Natalie Pack

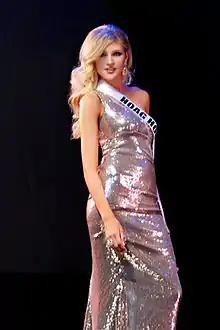
Natalie in 2012

Natalie Ann Pack (born March 30, 1989) is an American fashion model and real estate agent who held the title of Miss California USA 2012. She is also known for competing on "America's Next Top Model, Cycle 12".